John Deere Model G

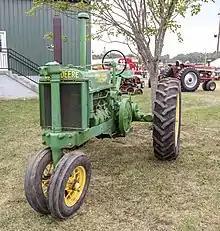
Unstyled John Deere G

The John Deere Model G tractor was a large three-plow row-crop tractor produced by John Deere from 1937 to 1953, with successor models produced until 1961. It was followed by the 70, 720, and 730.